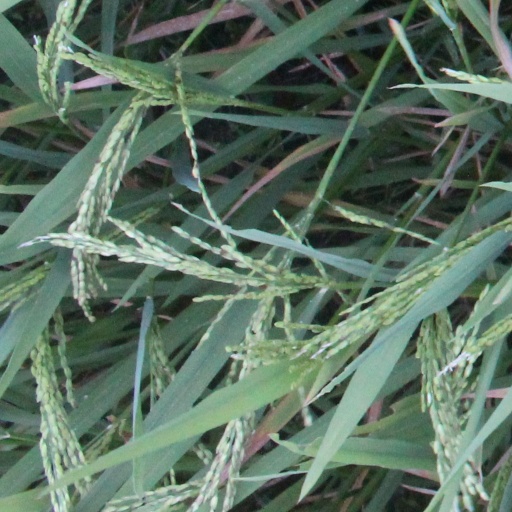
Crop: rice